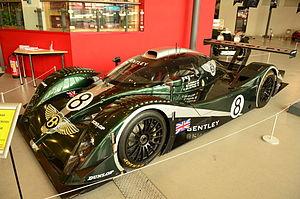
La Bentley Speed 8 est une voiture de course fabriquée par Bentley Motors et sa filiale sportive Team Bentley pour être homologuée dans la catégorie LM GTP de l'Automobile Club de l'Ouest. Le projet naît dans un contexte de rachat de Bentley par le groupe Volkswagen. Voyant le succès de l'engagement d'Audi en endurance et constatant que l'image sportive de la marque anglaise se ternit au fil des années, les dirigeants de Bentley persuadent le groupe d'engager frontalement les deux constructeurs aux 24 Heures du Mans. L'étude de la voiture est basée sur l'Audi R8C qui a participé aux 24 Heures du Mans 1999. Au début du développement, la Bentley est équipée d'organes mécaniques provenant de l'Audi R8, sa principale rivale.